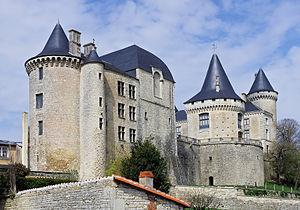
Château (XIe-XIXe siècles), Verteuil-sur-Charente, France.
Cet article recense les monuments historiques de la Charente, en France.
Le département de la Charente tel qu'il apparaît actuellement n'a subi aucune modification de ses limites départementales depuis sa création officielle le 4 mars 1790. Mais il n'en a pas été ainsi à l'intérieur où le nombre des arrondissements, cantons et communes a beaucoup varié dans le temps, surtout au XXᵉ siècle.